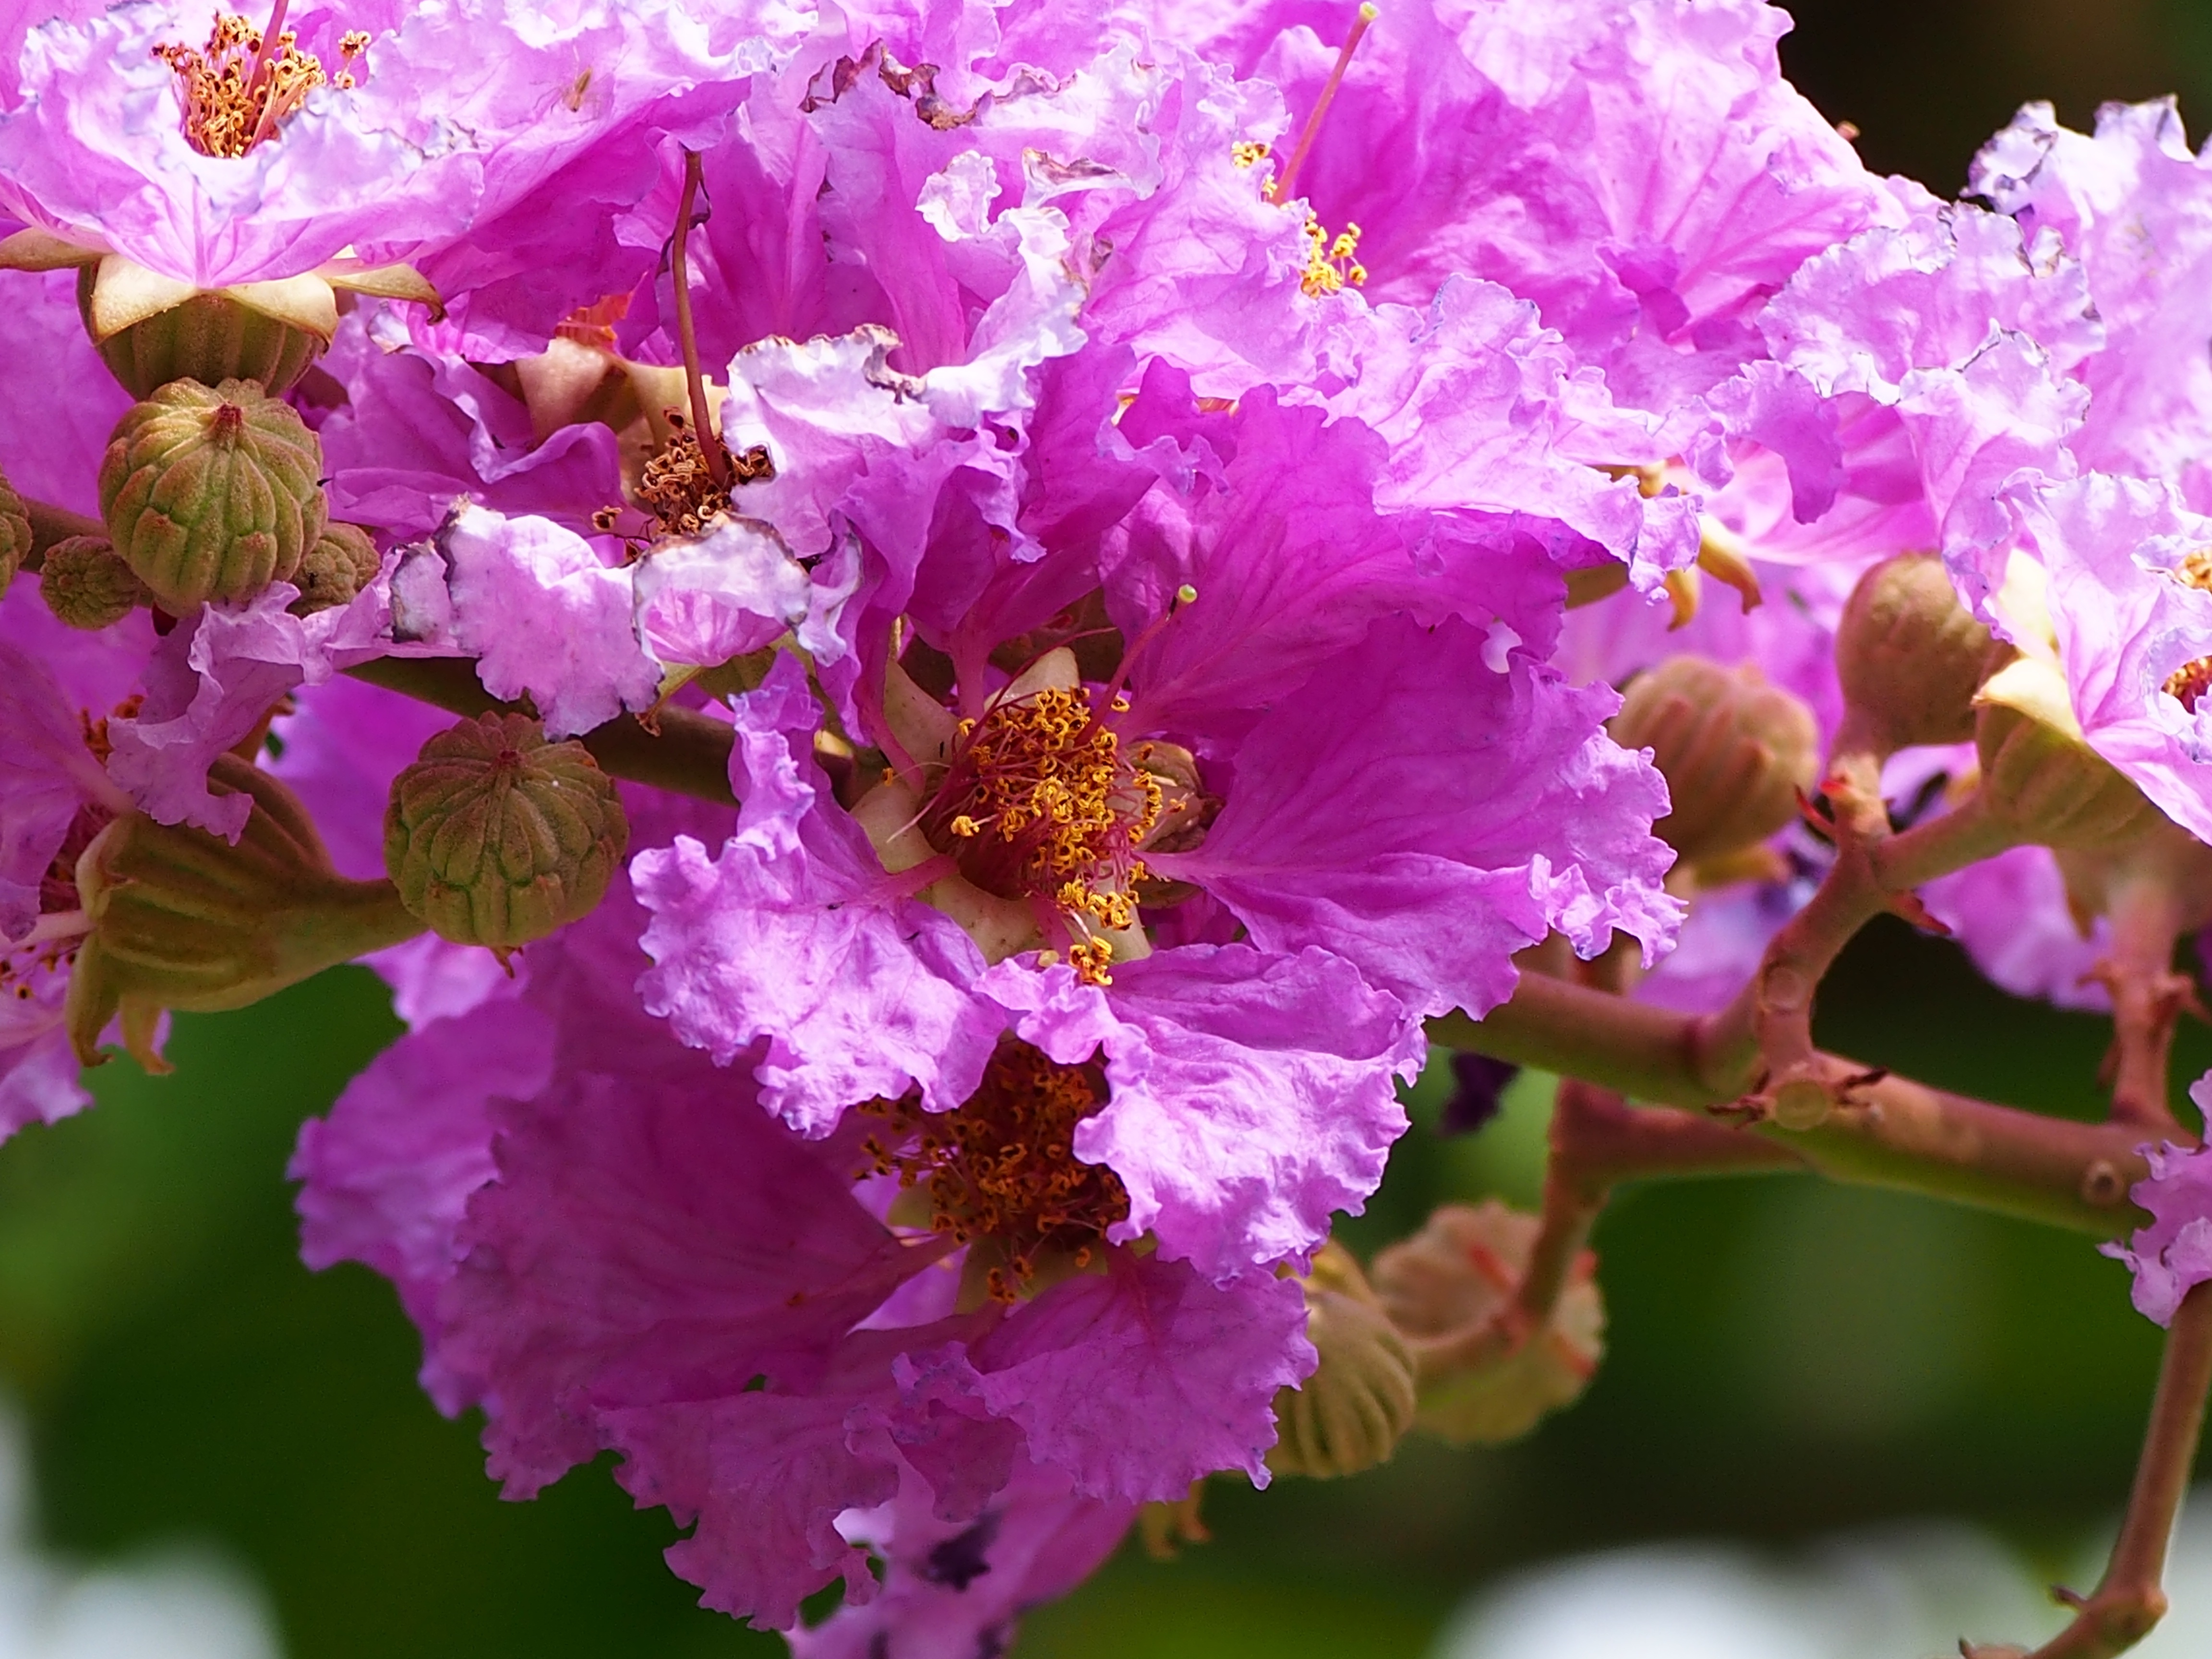
branch, blossom, plant, flower, petal, pink, flora, shrub, taipei, macro photography, big flower, flowering plant, crape myrtle, pink and purple, woody plant, land plant